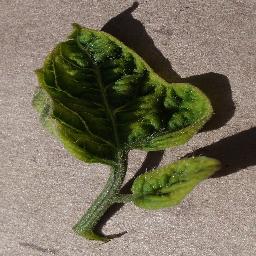
Label: Tomato___Tomato_Yellow_Leaf_Curl_Virus